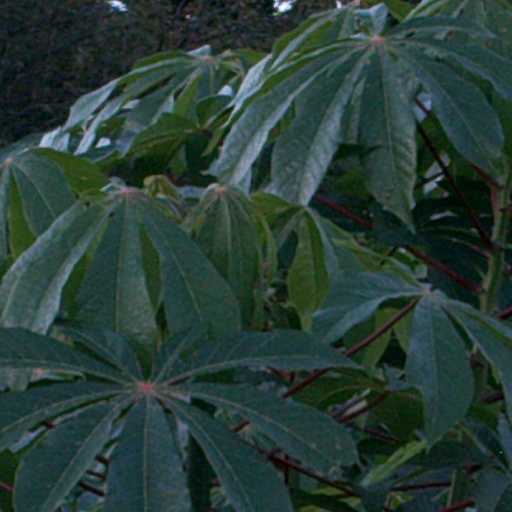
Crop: cassava